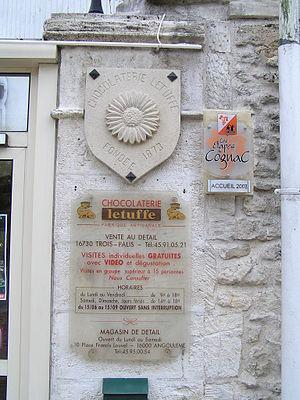
chocolaterie Letuffe à Trois-Palis
Trois-Palis est une commune du Sud-Ouest de la France, située dans le département de la Charente.